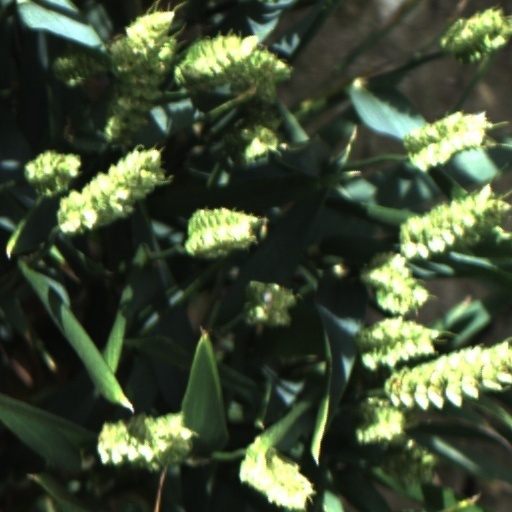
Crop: wheat